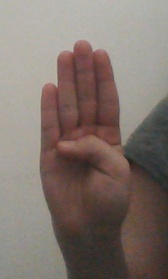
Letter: kaaf